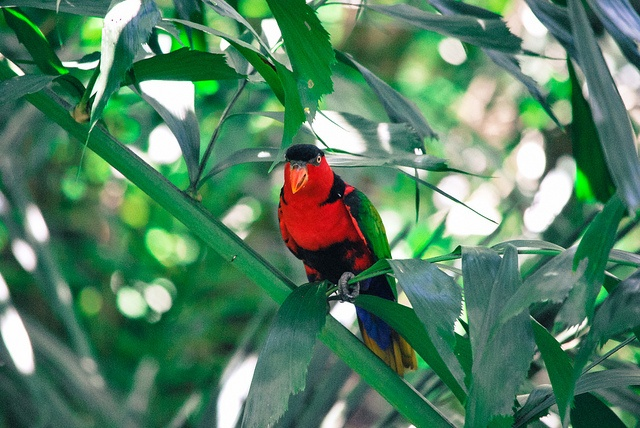
A red bird is in a tree full of leaves.
A red bird roosts on a branch of a green tree
A colorful red parrot in a tree in a jungle
Bird possibly a macaw sitting on a tree branch.
Red robin perched on a branch on a tree